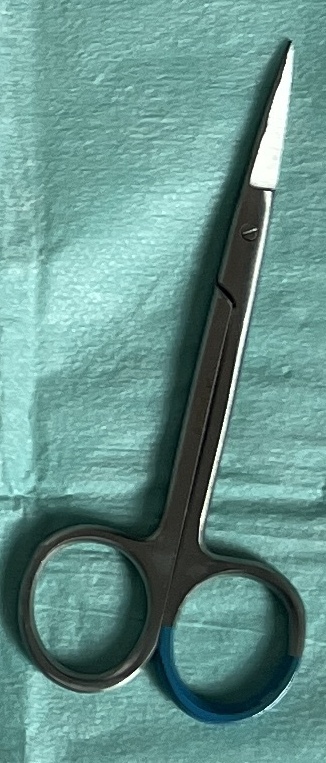
Hinged instrument state: closed